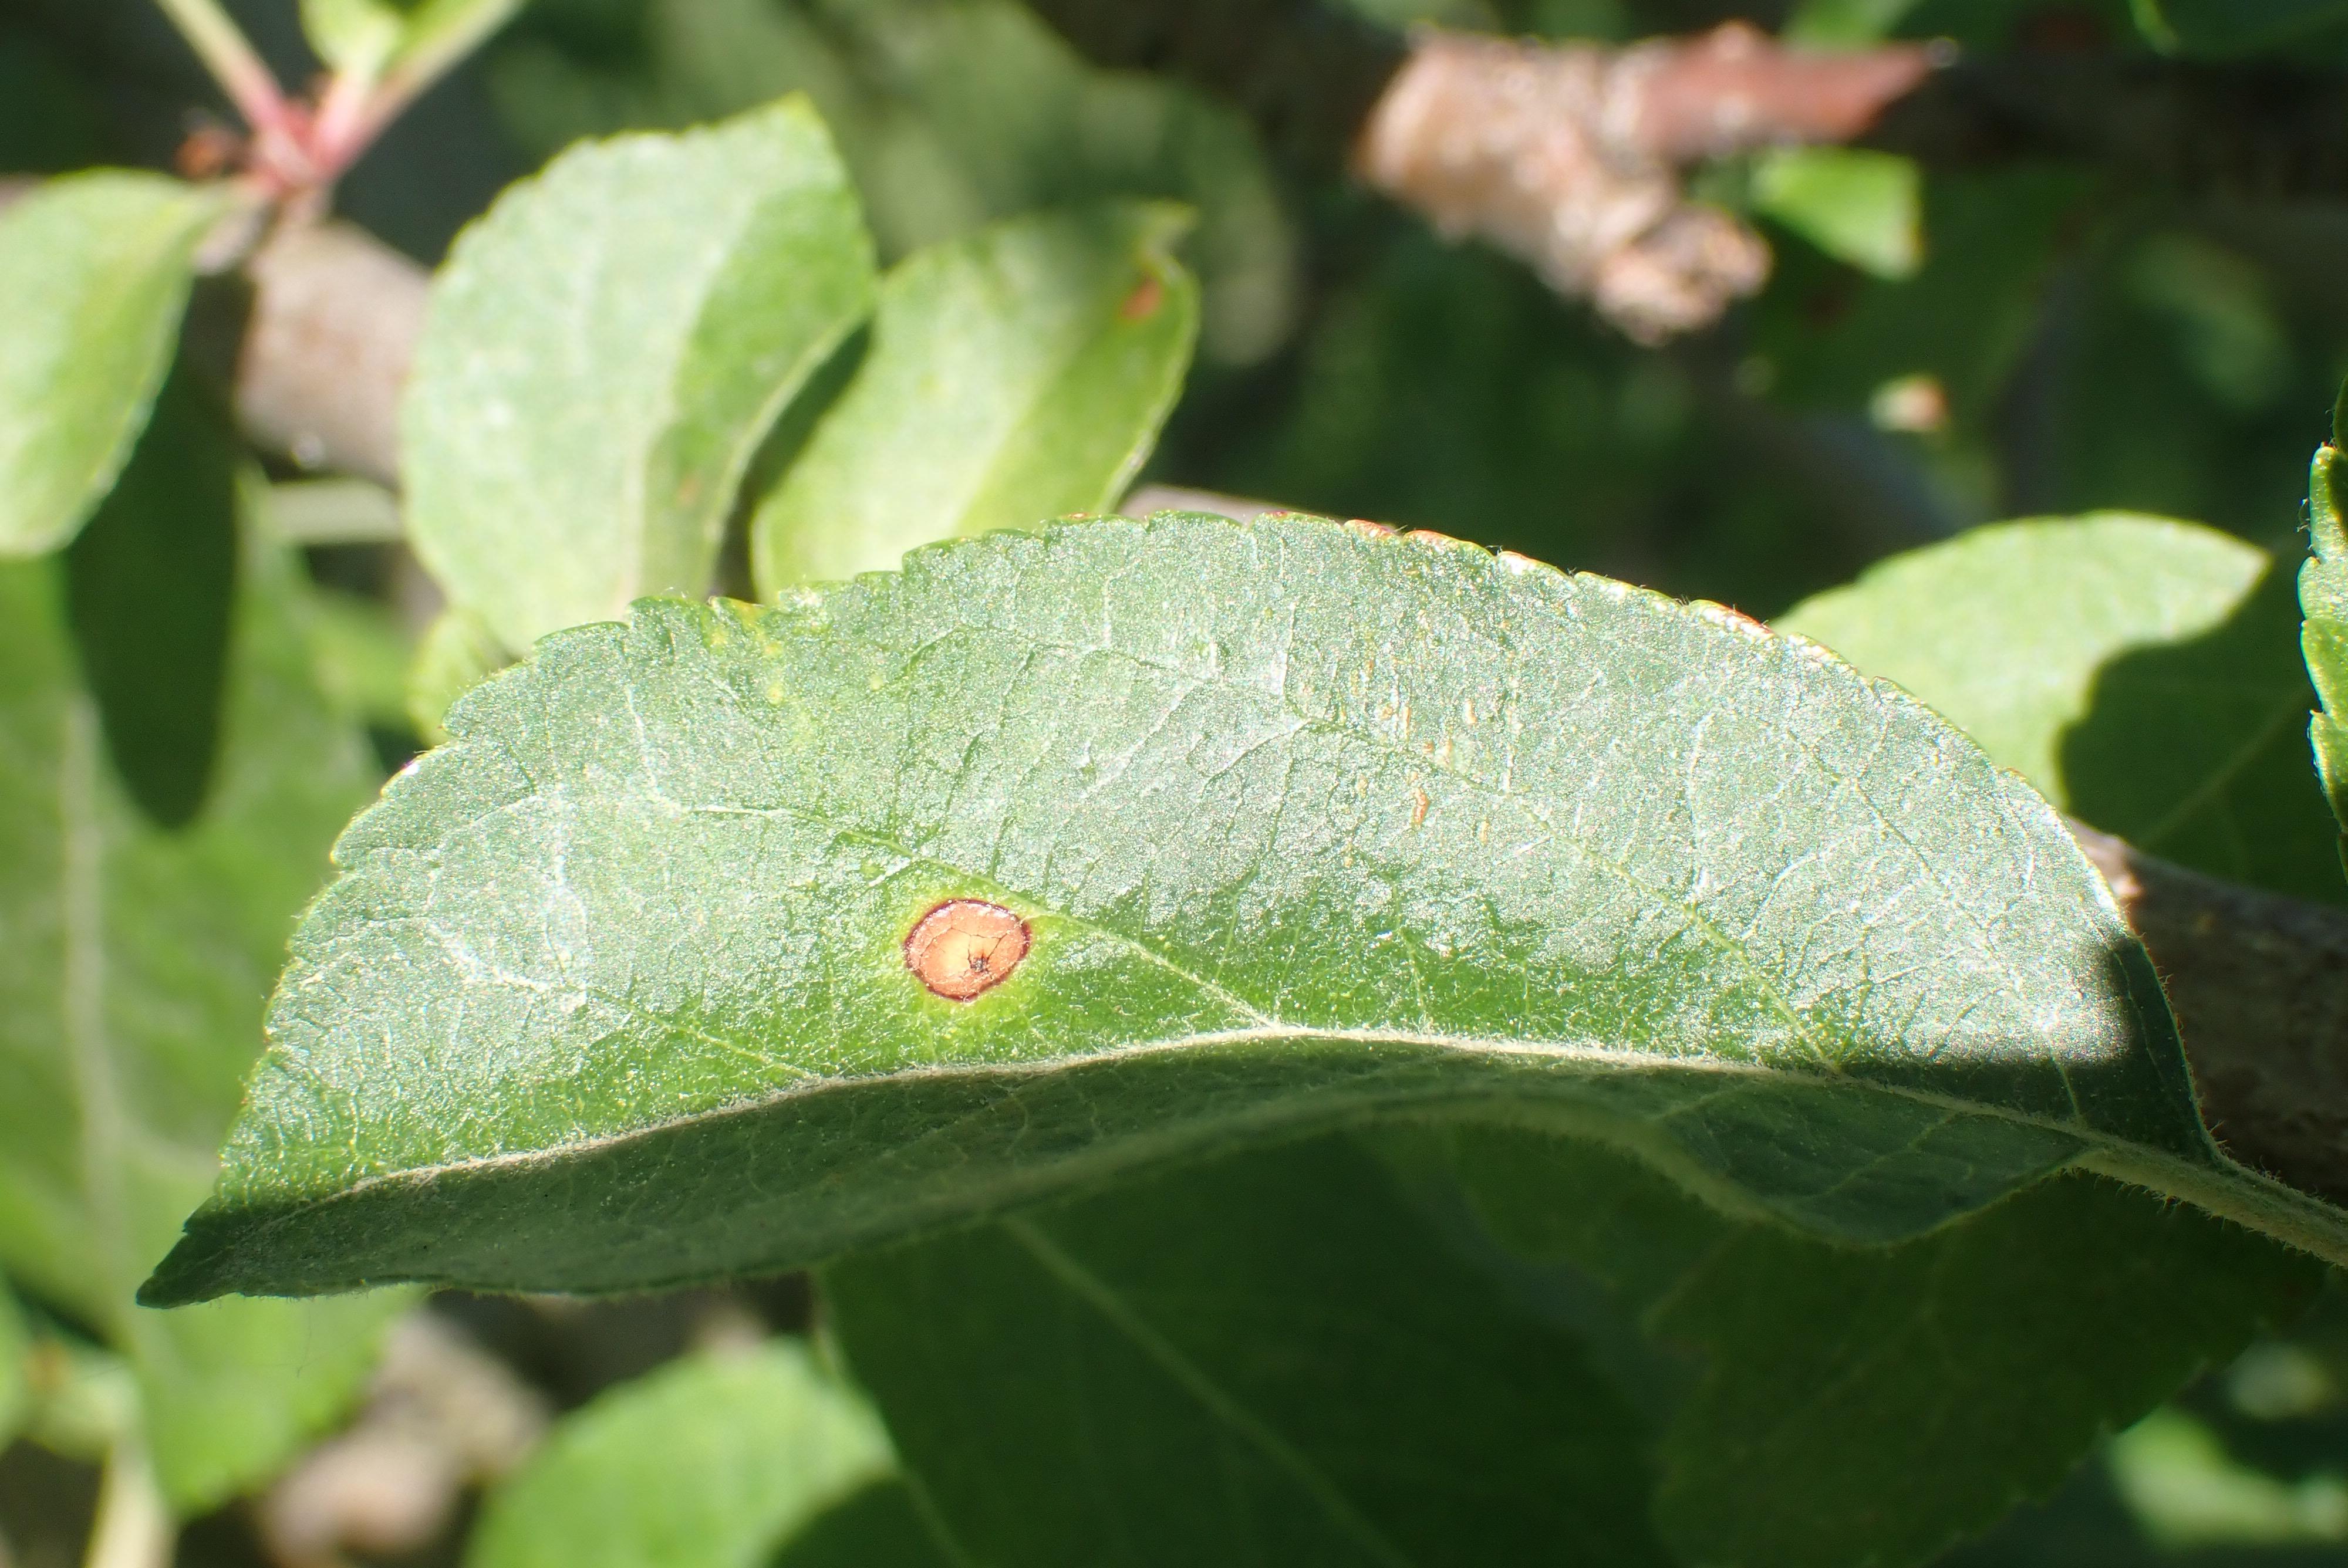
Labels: frog_eye_leaf_spot